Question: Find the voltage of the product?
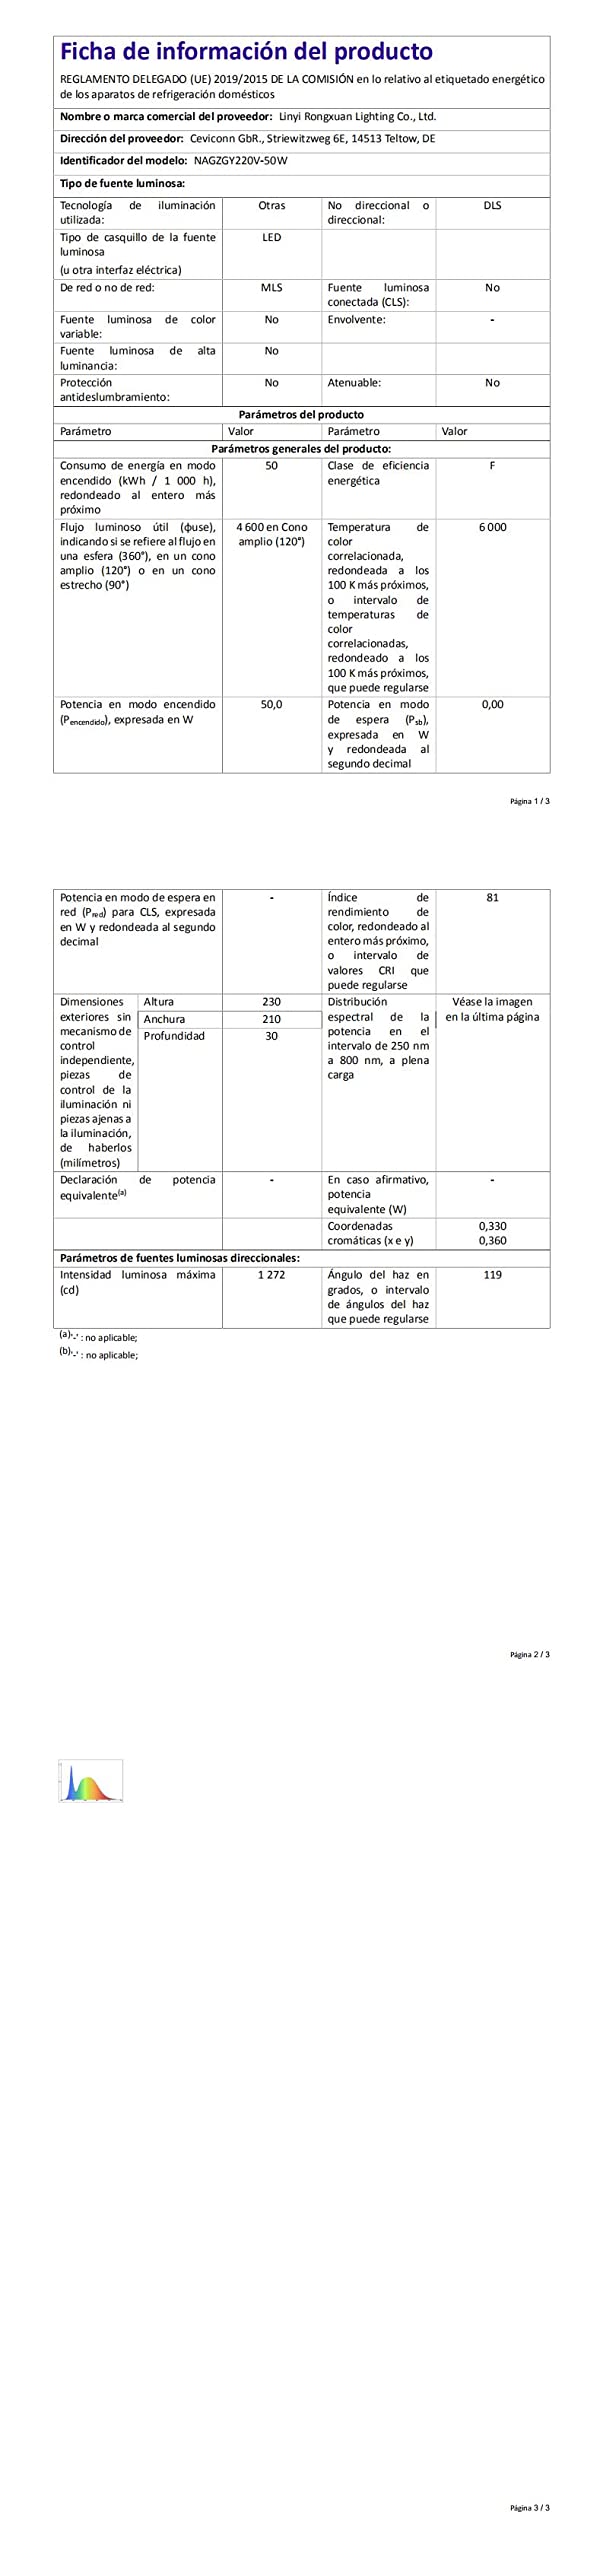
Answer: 220.0 volt